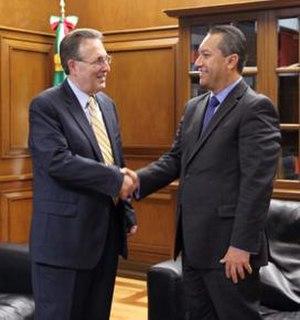
José Francisco Blake Mora né le 22 mai 1966 à Tijuana, Baja California, Mexique et mort dans un accident d'hélicoptère le 11 novembre 2011 à Temamatla, Mexico, Mexique, est un homme politique mexicain. Il fut le secrétaire de l'Intérieur du Mexique du 14 juillet 2010 à sa mort, l'équivalent d'un ministre de l'intérieur.